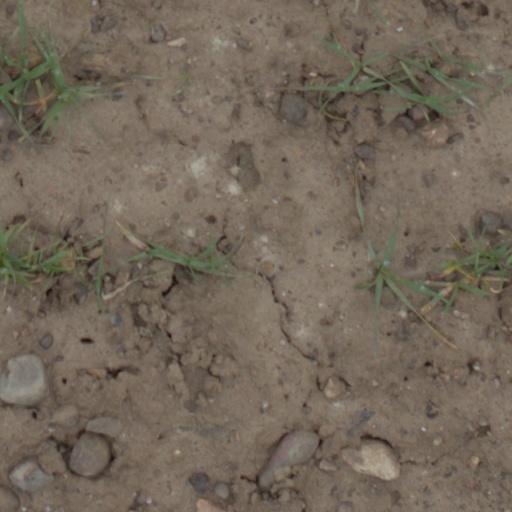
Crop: wheat